Horace Trumbauer

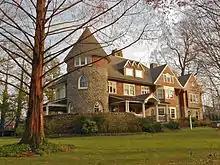
John H. Watt house in Wayne, Pennsylvania (1893)

Despite tremendous success and his apparent ability to impress wealthy clients, Trumbauer suffered from overwhelming shyness and a sense of inferiority about his lack of formal education. He had a number of commissions until the Great Depression, but began to drink heavily, and died of cirrhosis of the liver in 1938. He is buried in West Laurel Hill Cemetery in Bala Cynwyd, Pennsylvania.